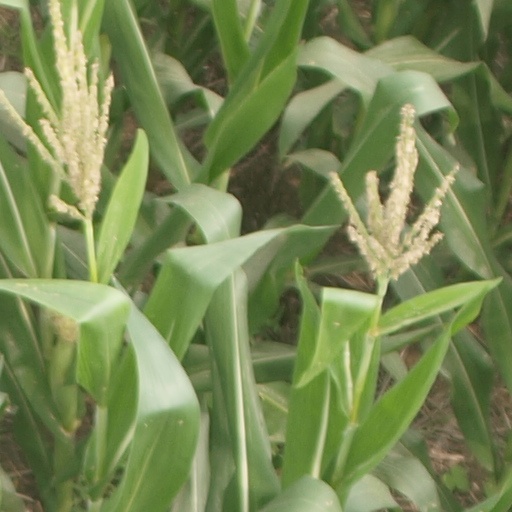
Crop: maize; corn